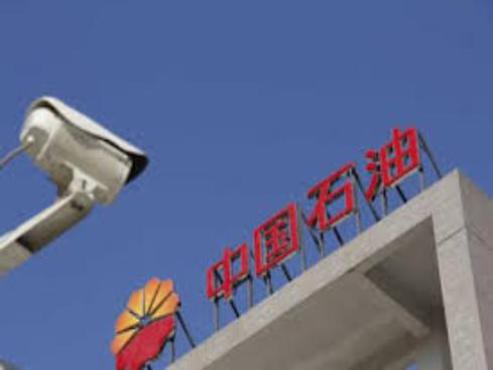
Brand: chinese petroleum
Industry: Others